Generations (South African TV series)

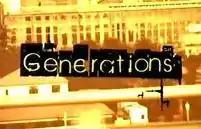

Generations is a South African soap opera which first premiered on SABC 1 in 1993. It was created and produced by Mfundi Vundla and aired weekdays at 20:00 UTC+2 (South African Standard Time) on SABC 1. Set against the backdrop of the advertising industry, this drama celebrated the hopes and dreams of South Africans who aspire to a better future.